Levée en masse

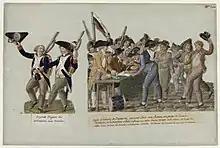
Levée en masse in 1793, by Lesueur

The decree was enacted by the National Convention on 23 August 1793, having been penned by Barère in conjunction with Lazare Carnot. The decree read in ringing terms, beginning: "From this moment until such time as its enemies shall have been driven from the soil of the Republic, all Frenchmen are in permanent requisition for the services of the armies. The young men shall fight; the married men shall forge arms and transport provisions; the women shall make tents and clothes and shall serve in the hospitals; the children shall turn old linen into lint; the old men shall betake themselves to the public squares in order to arouse the courage of the warriors and preach hatred of kings and the unity of the Republic."